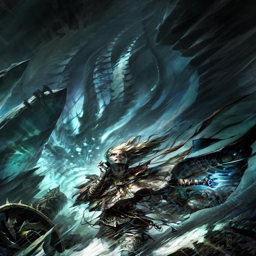
some pretty awesome art by one artists .